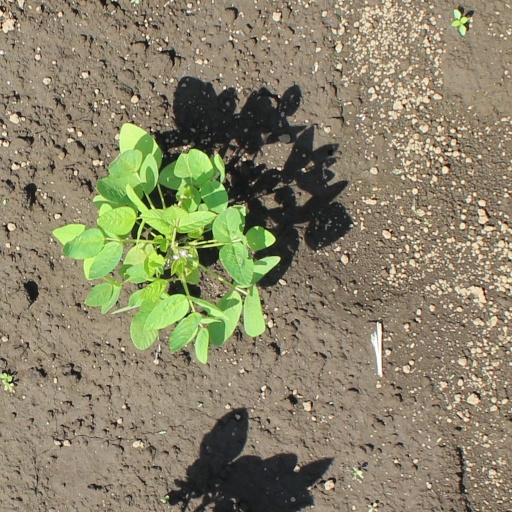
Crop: soybean